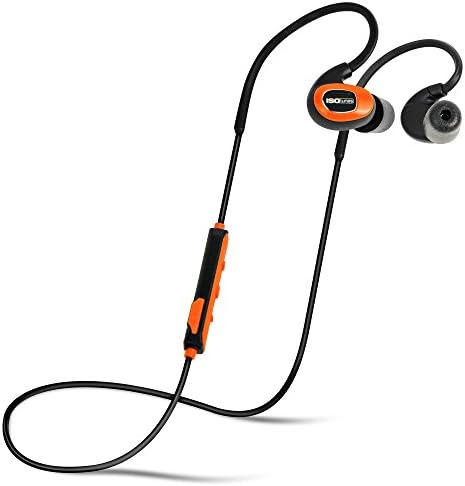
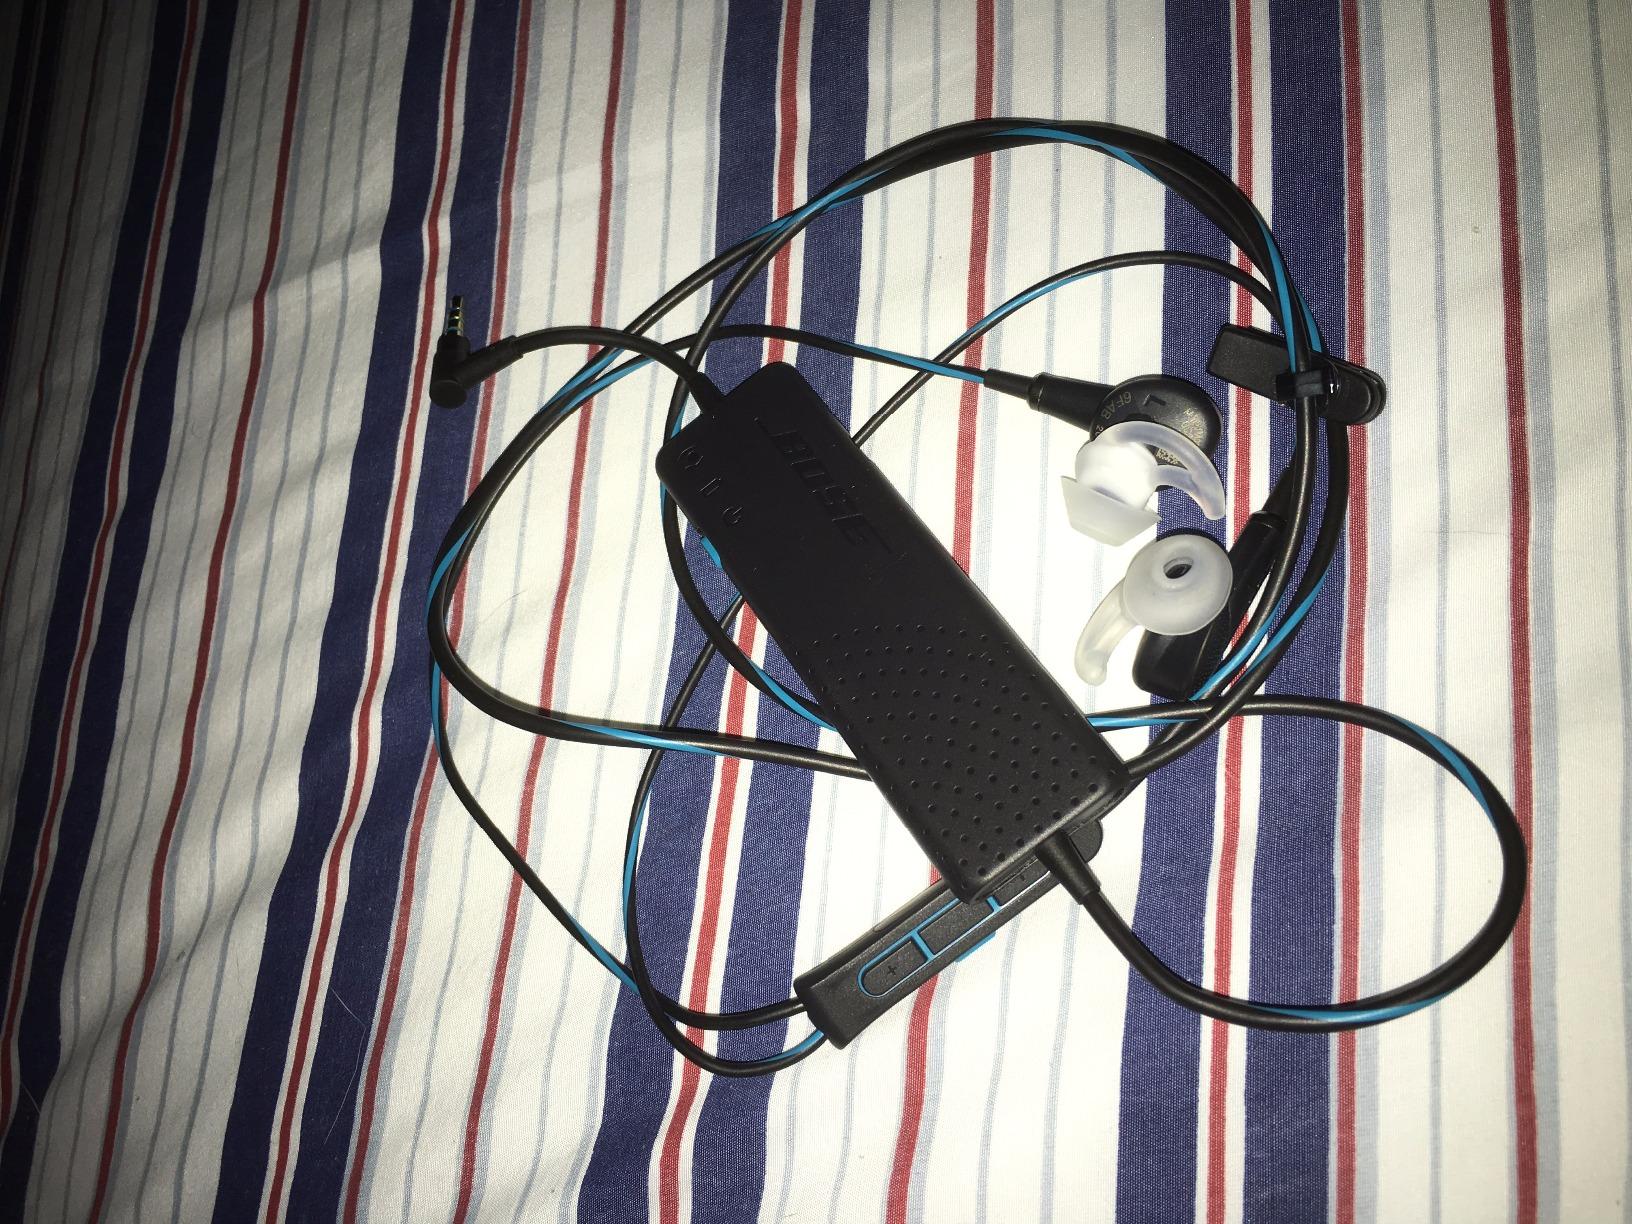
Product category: headphones
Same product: no